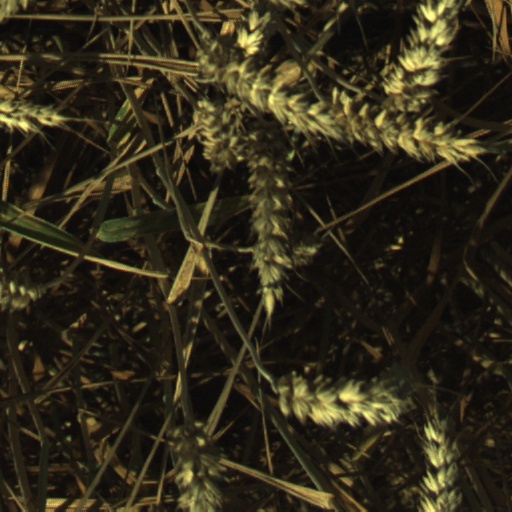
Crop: wheat